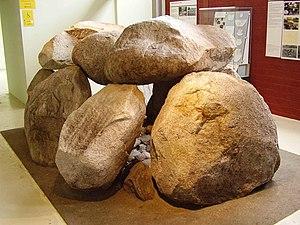
Heveskes était un village néerlandais situé dans la commune de Delfzijl, en province de Groningue.